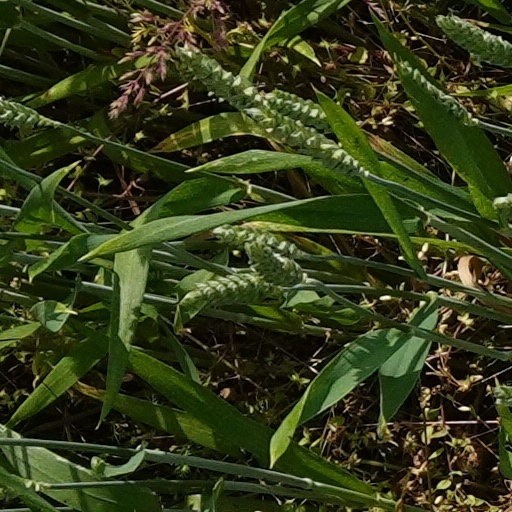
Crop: wheat